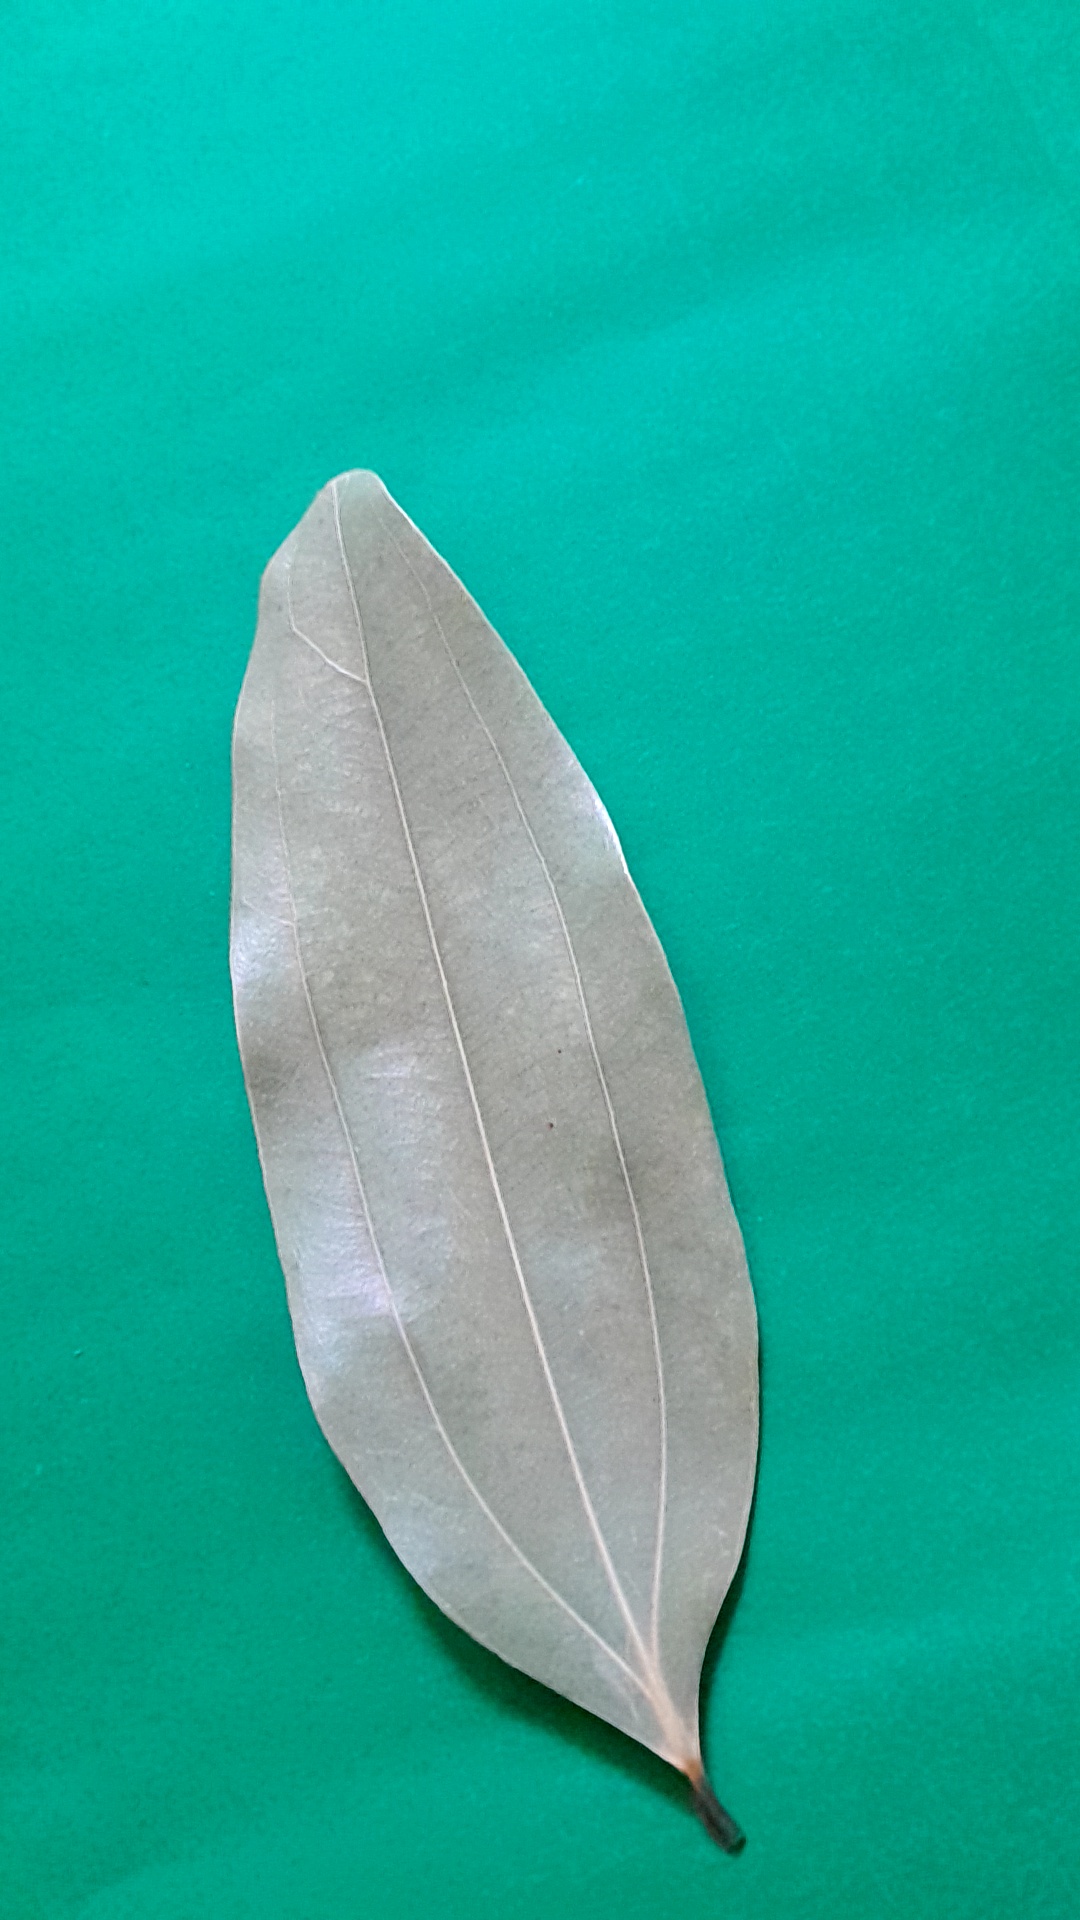
Label: Dry Leaf